Vincenzo Musolino

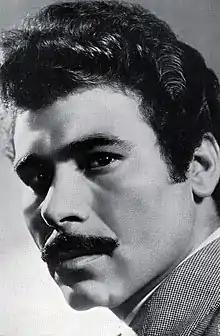

Vincenzo Musolino (9 May 1930 – 9 May 1969) was an Italian actor, director, producer and screenwriter.